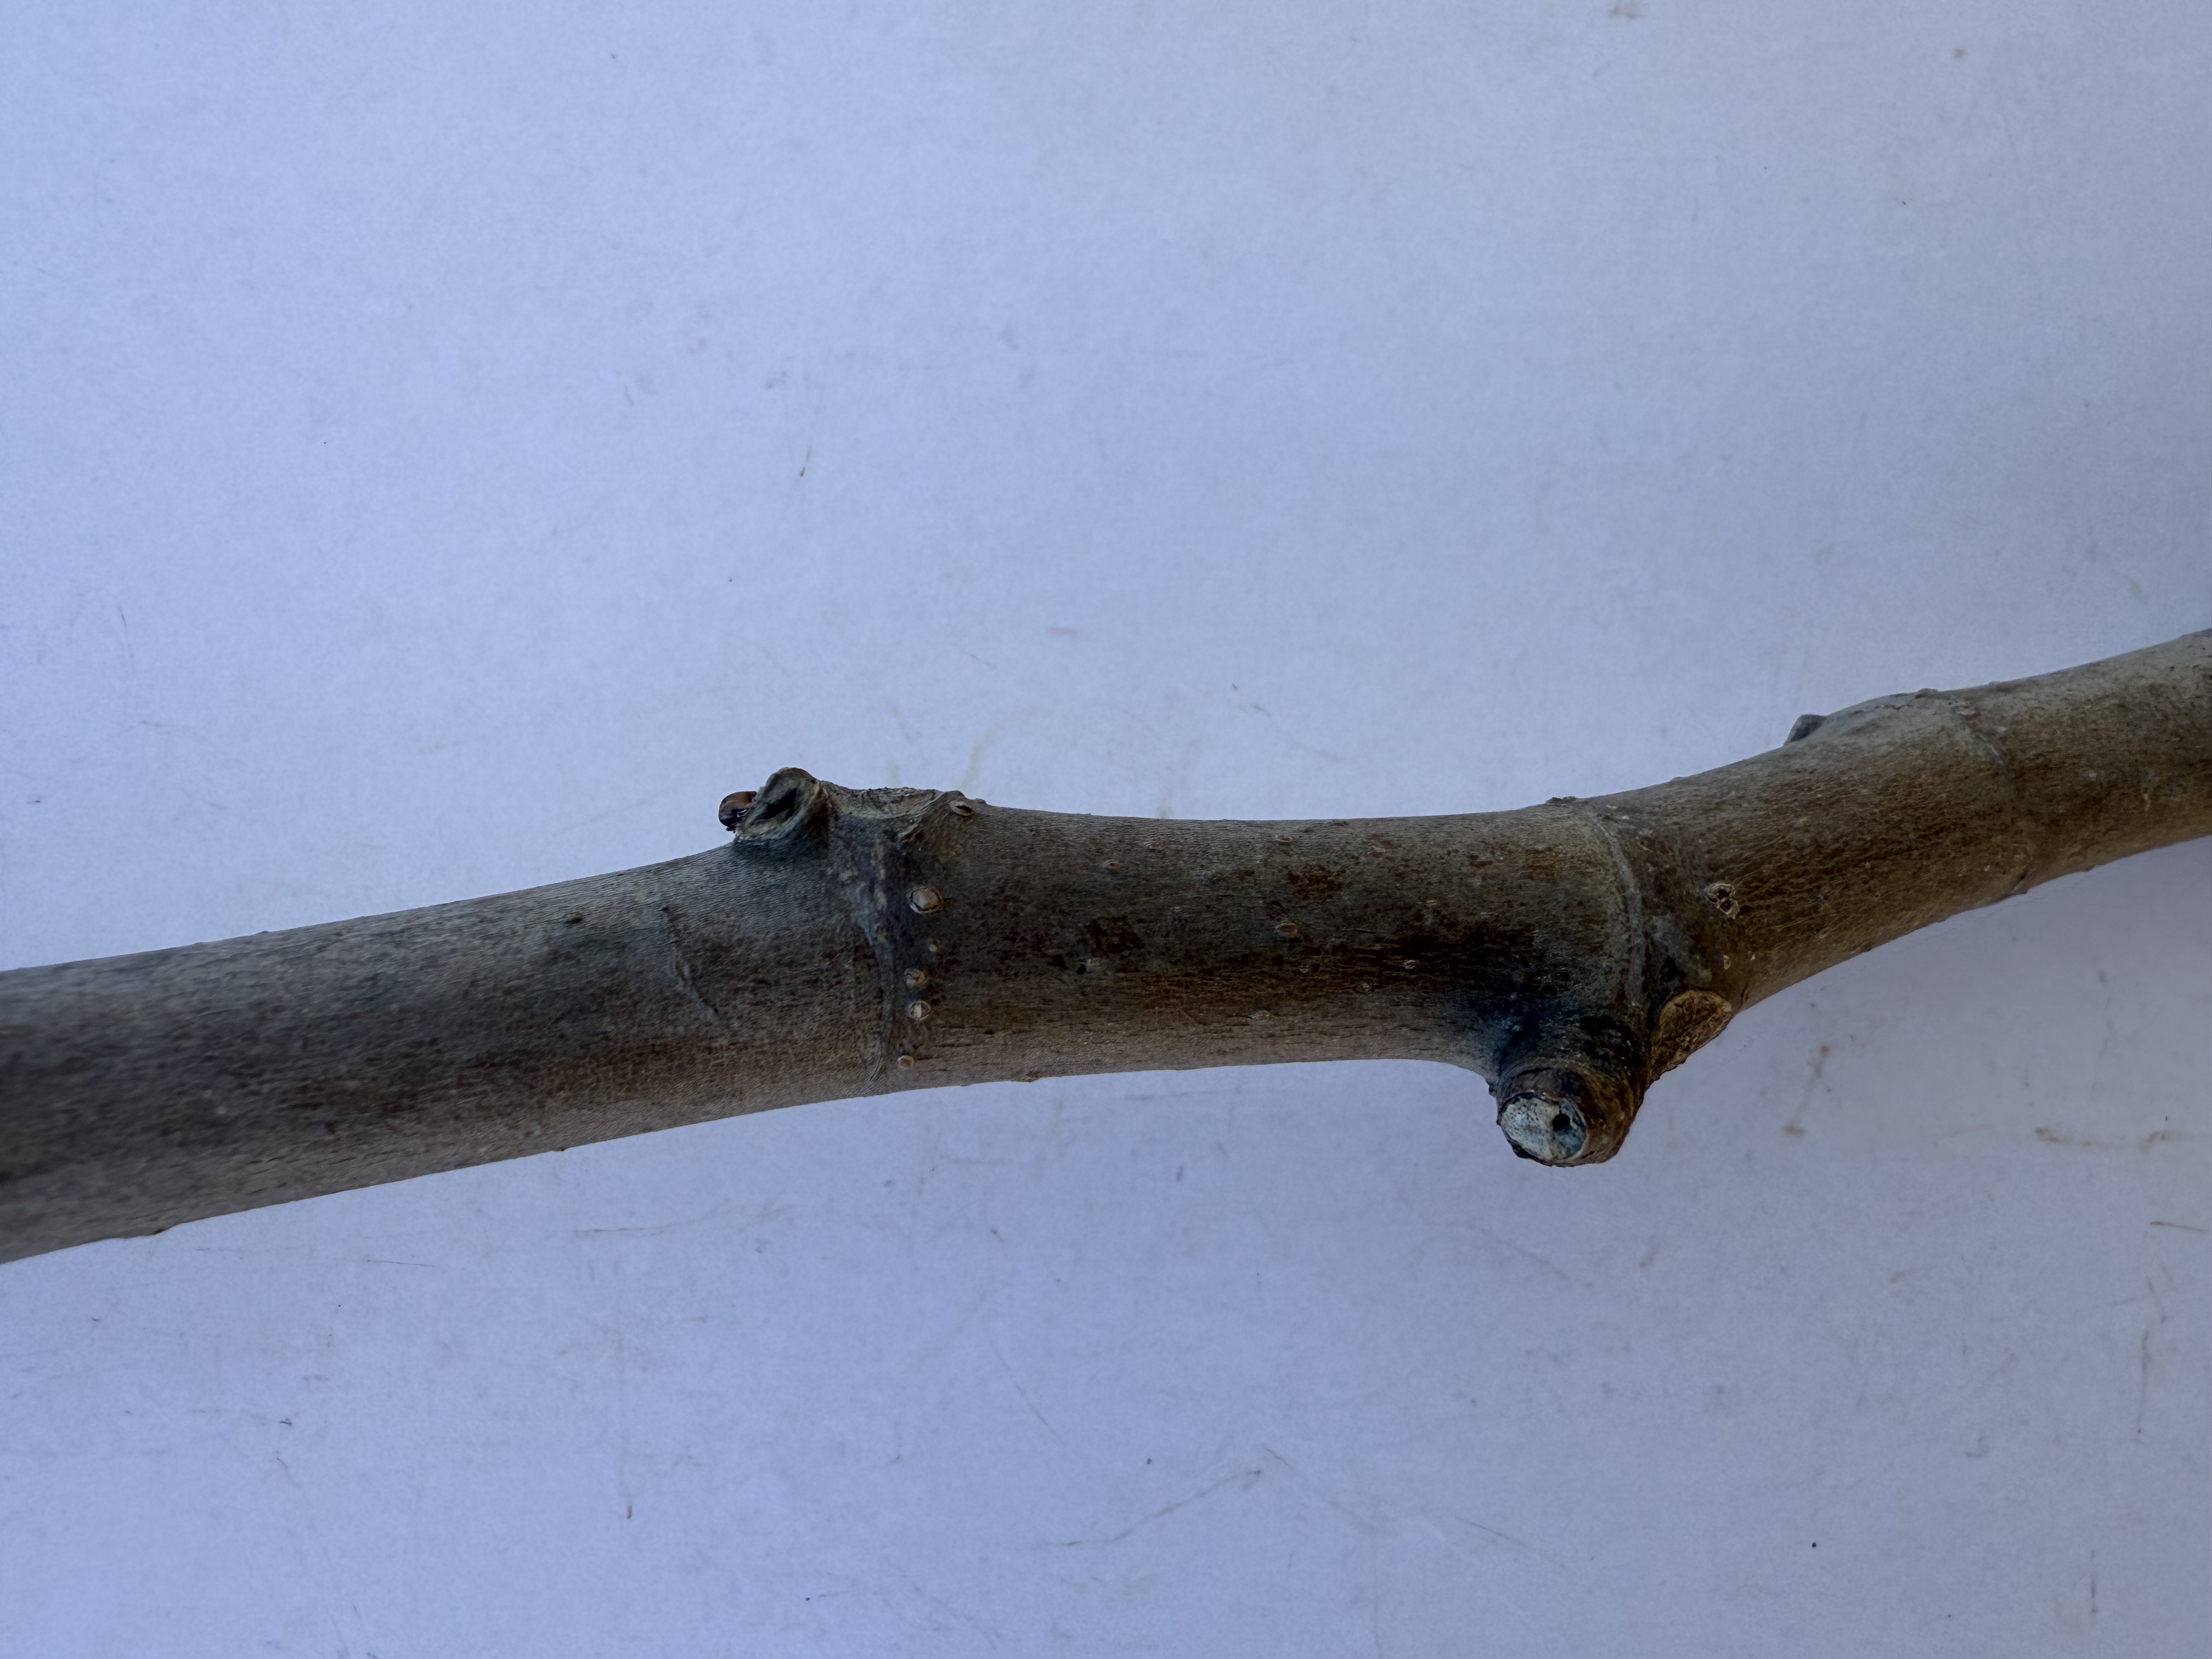
Variety: Bardacik Fig